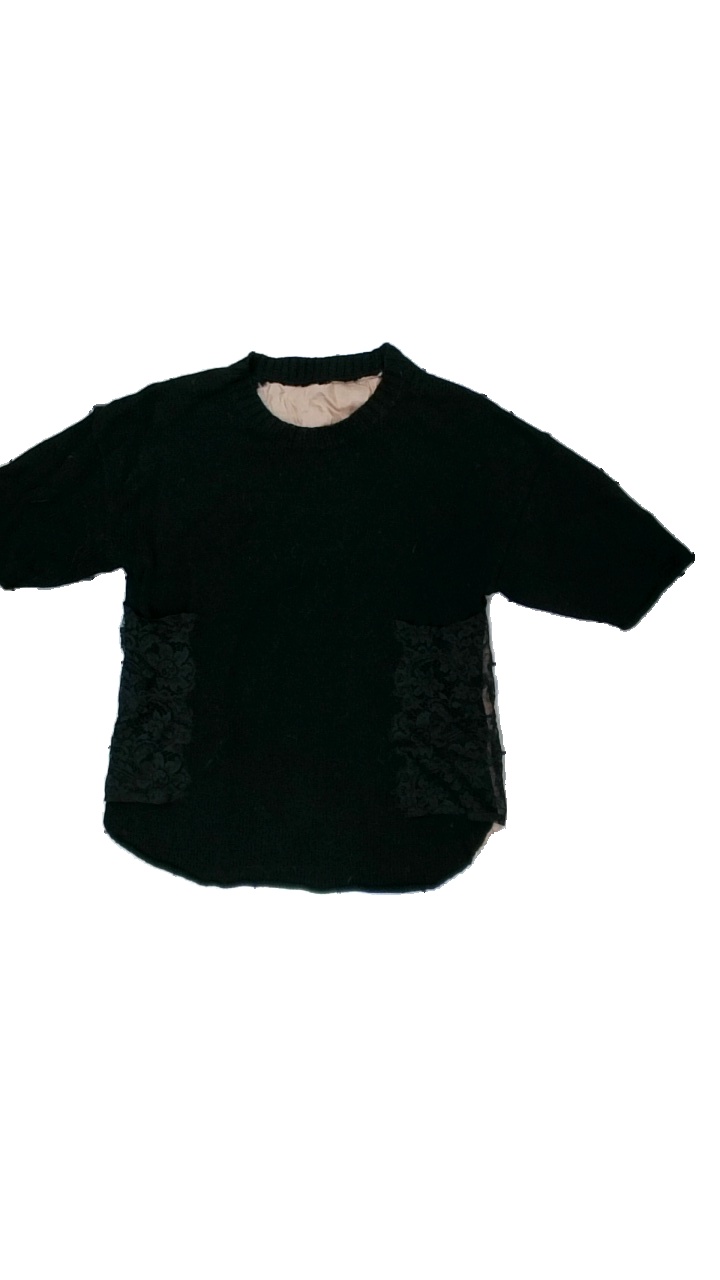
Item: T-shirt (Ladies)
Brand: Malene Birger
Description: svart t-shirt med spets bak och hål i armhåla
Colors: Black, Brown
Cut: Regular
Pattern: Lace
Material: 56% nylone 44% wool
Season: All
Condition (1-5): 2
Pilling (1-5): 5
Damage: hål armhåla
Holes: Major
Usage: Export
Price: <50